Monument to Isabella the Catholic (Madrid)

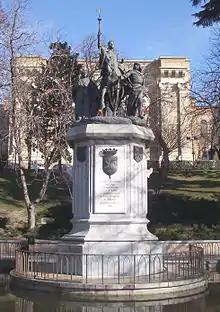

The Monument to Isabella the Catholic (Spanish: "Monumento a Isabel la Católica") is an instance of public art located in Madrid, Spain. A work by , the monument is a sculptural bronze ensemble consisting of an equestrian statue of Isabella of Castile, accompanied by Pedro González de Mendoza and Gonzalo Fernández de Córdoba.